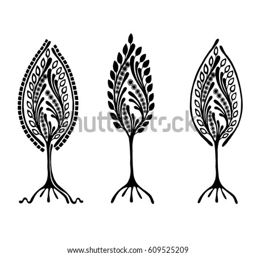
vector set of hand drawn illustration , decorative ornamental stylized tree .